Domestic canary

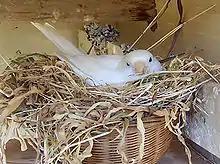
A white canary nesting

Male canaries sing to attract mates and establish territory, and begin singing early in the morning. The light cycle has a direct effect on a canary's singing quality. Most females do not sing, but would still chirp. Research has suggested that males may use techniques singing certain notes that females would find particularly attractive. When canaries want to express mutual affection, they peck at each other; extensive mutual preening, as we know it from finches, is not common in canaries. Canaries communicate through calls and song. They respond to the warning calls of other birds, meaning they understand sounds unrelated to their species. When excited, canaries may jump from perch to perch in a cage or express it through various chirping sounds.